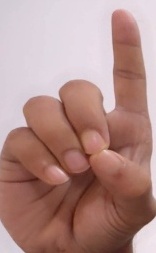
ASL sign: D